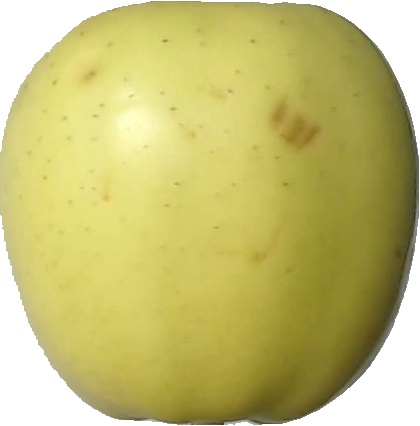
Label: apple_golden_2